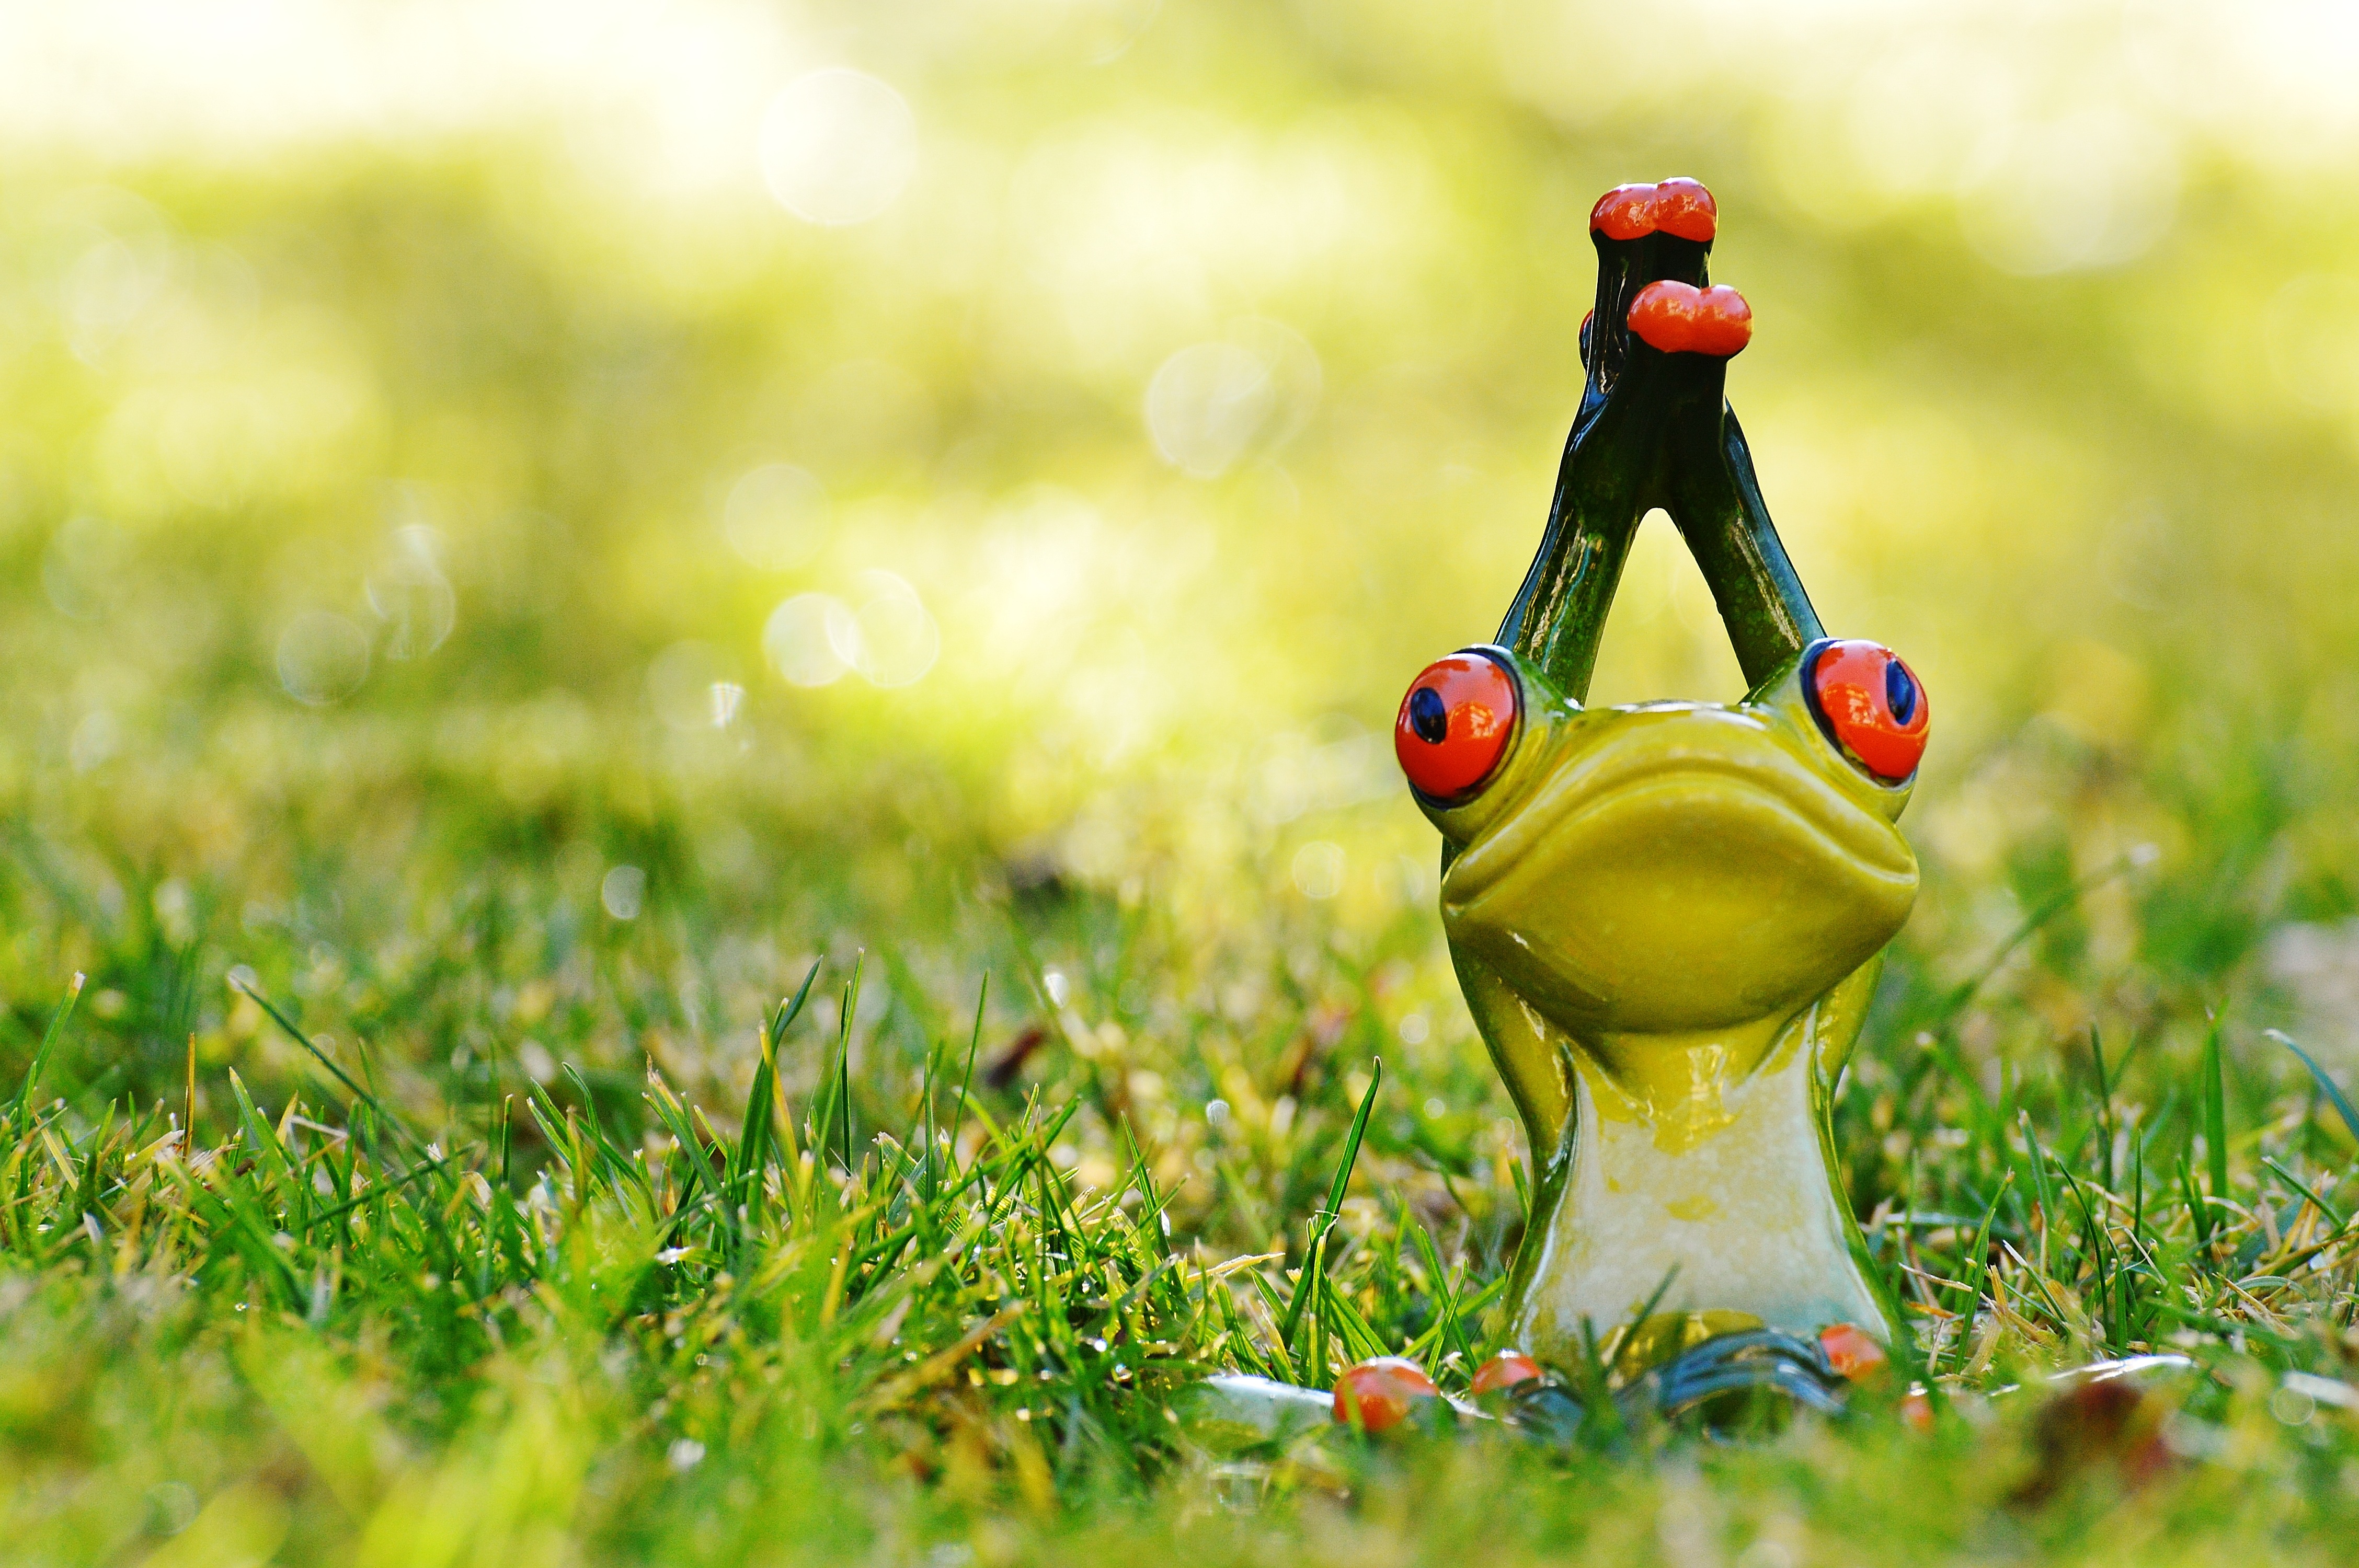
nature, grass, lawn, meadow, sweet, leaf, flower, animal, cute, green, frog, amphibian, yellow, toy, fun, figure, yoga, funny